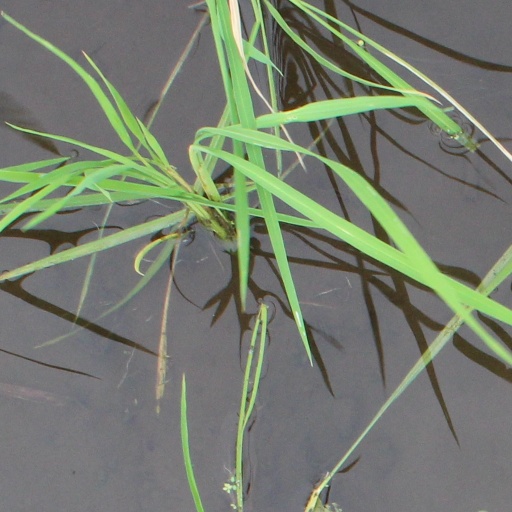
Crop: rice